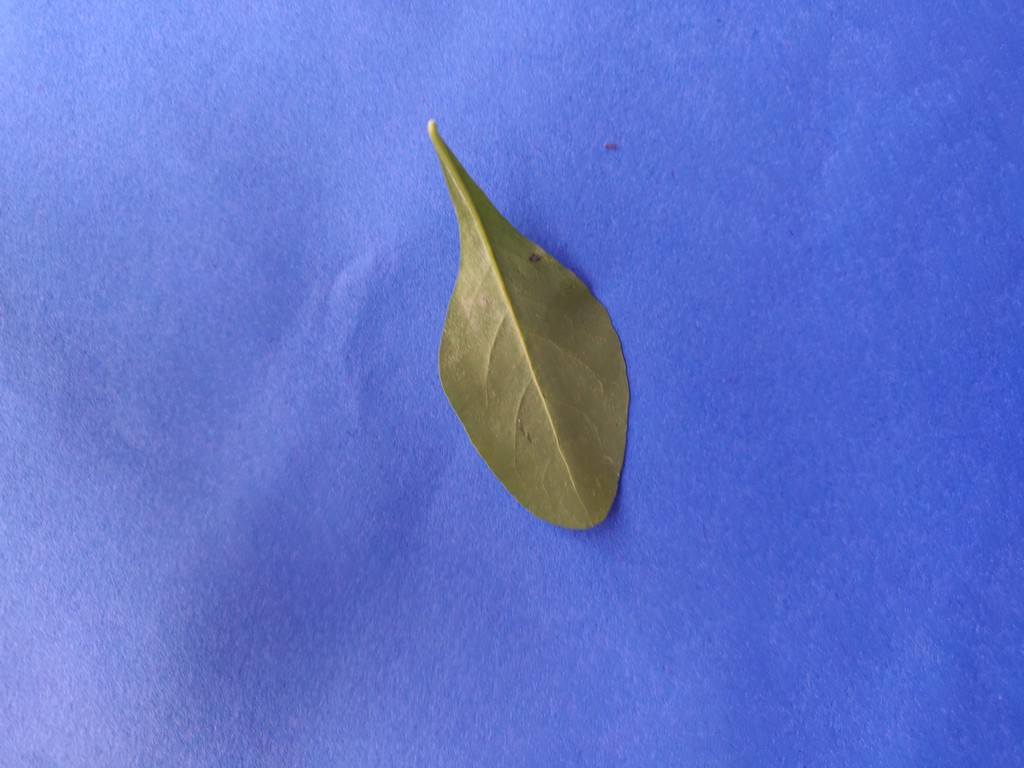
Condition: Healthy
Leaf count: single
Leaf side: back